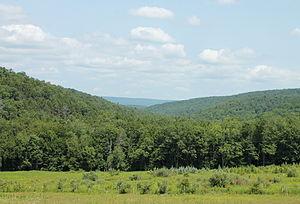
Jackson Township est un township, situé au nord du comté de Columbia, aux États-Unis. En 2010, il comptait une population de 626 habitants.